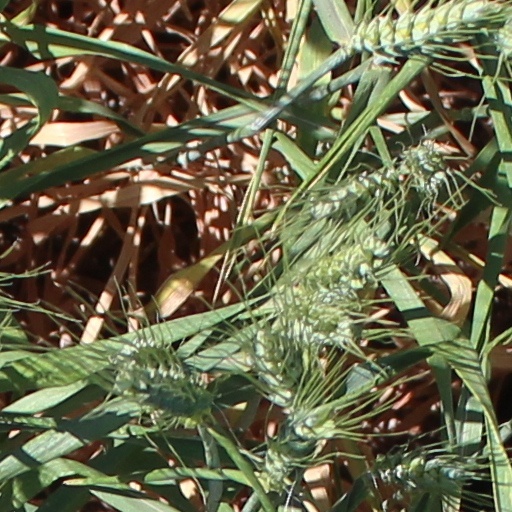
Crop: wheat